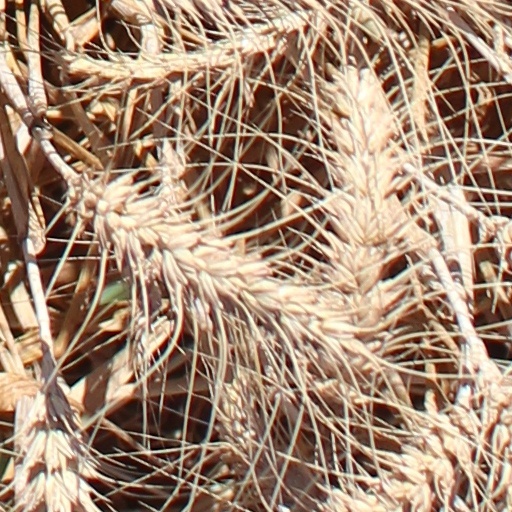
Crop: wheat